The Novel Magazine

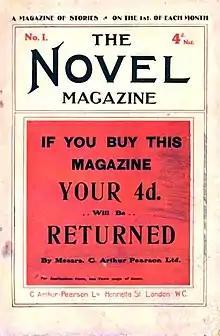
"The Novel Magazine", No. 1, 1905.

The Novel Magazine was the first British all-fiction pulp magazine. It was Sir Cyril Arthur Pearson's rival to Sir George Newnes's "The Grand Magazine".